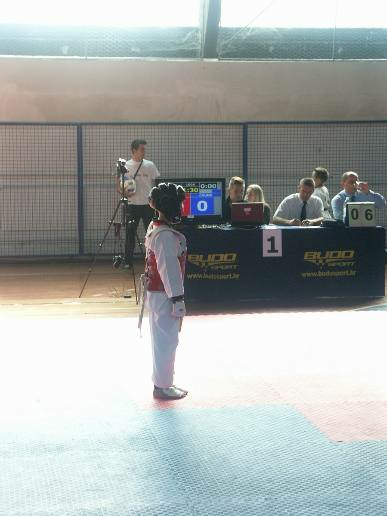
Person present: Yes